Phlogiston theory

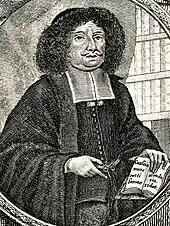
The alchemist and physician J. J. Becher proposed the phlogiston theory.

The phlogiston theory, a superseded scientific theory, postulated the existence of a fire-like element dubbed phlogiston contained within combustible bodies and released during combustion. The name comes from the Ancient Greek ("burning up"), from ("flame"). The idea of a substance was first proposed in 1667 by Johann Joachim Becher and later put together more formally in 1697 by Georg Ernst Stahl. Phlogiston theory attempted to explain chemical processes such as combustion and rusting, now collectively known asoxidation. The theory was challenged by the concomitant mass increase and was abandoned before the end of the 18th century following experiments by Antoine Lavoisier in the 1770s and by other scientists. Phlogiston theory led to experiments that ultimately resulted in the identification, and naming (1777), of oxygen by Joseph Priestley and Antoine Lavoisier, respectively.